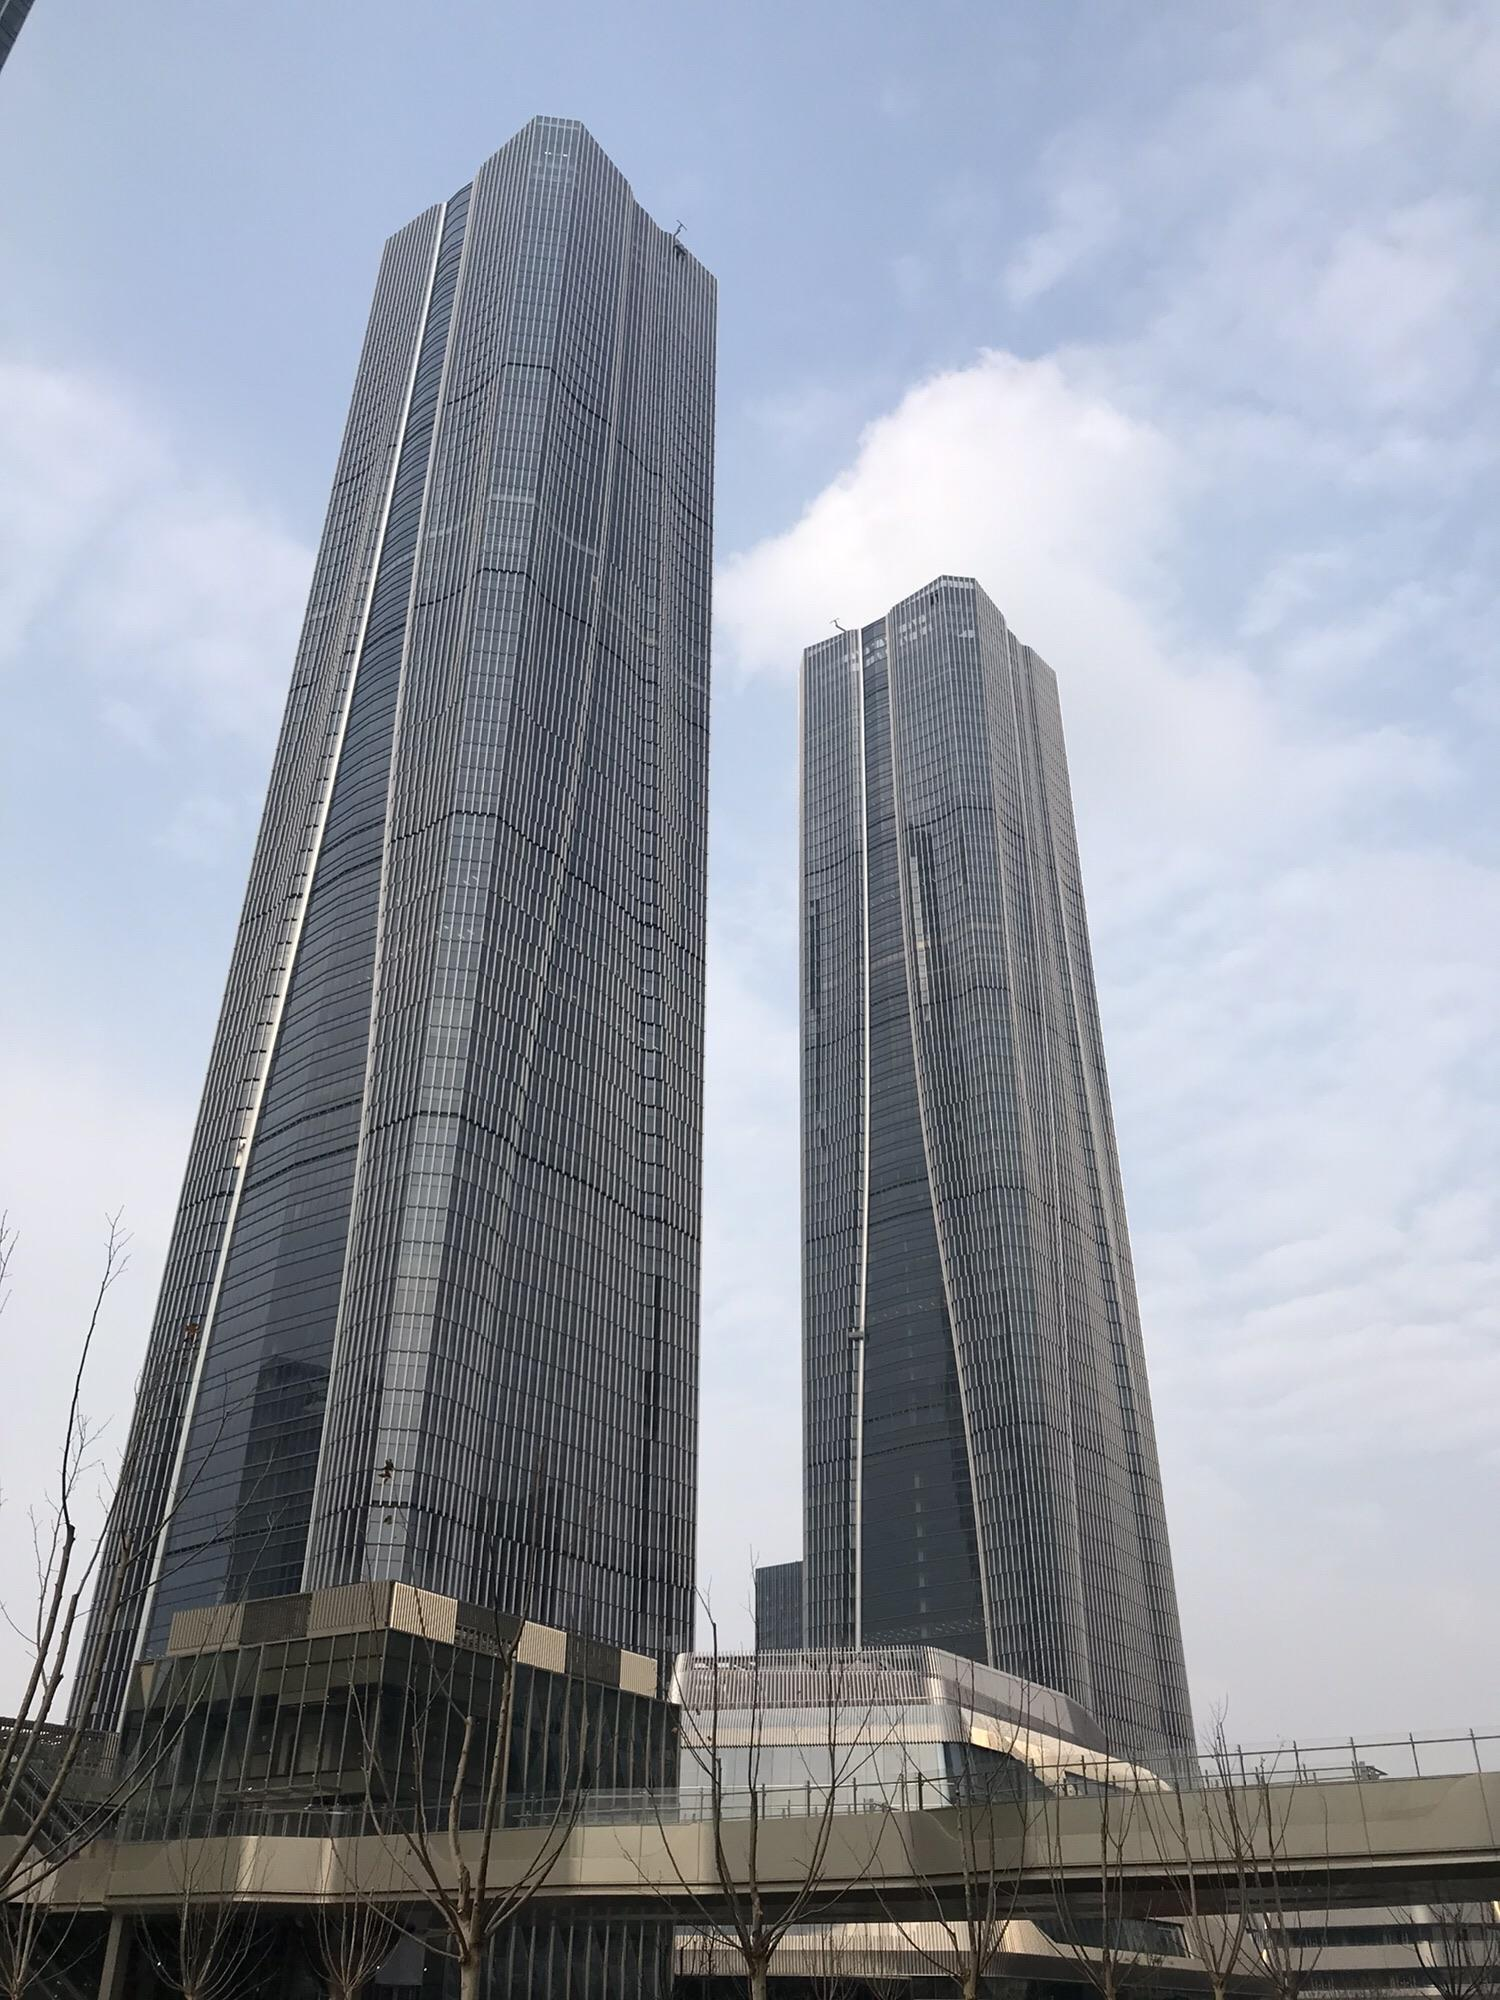
地标名称：上海张江科学之门
所在城市：上海市·浦东新区